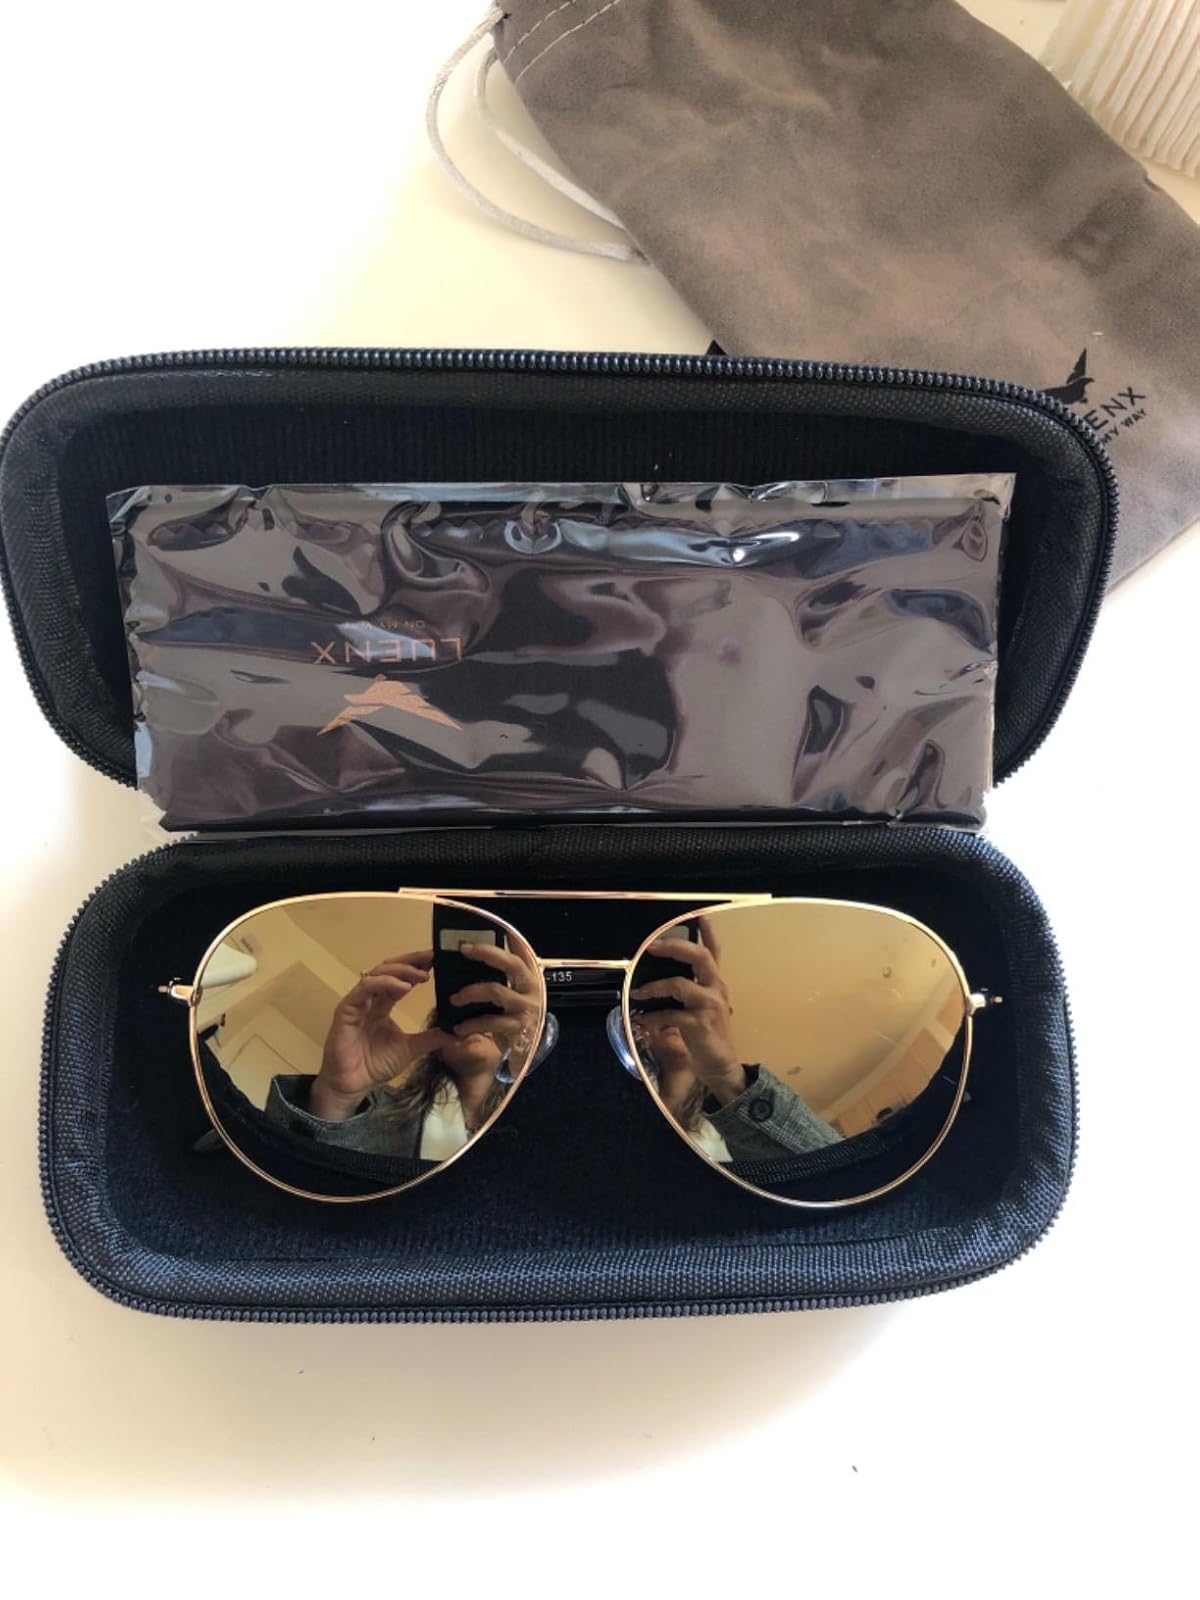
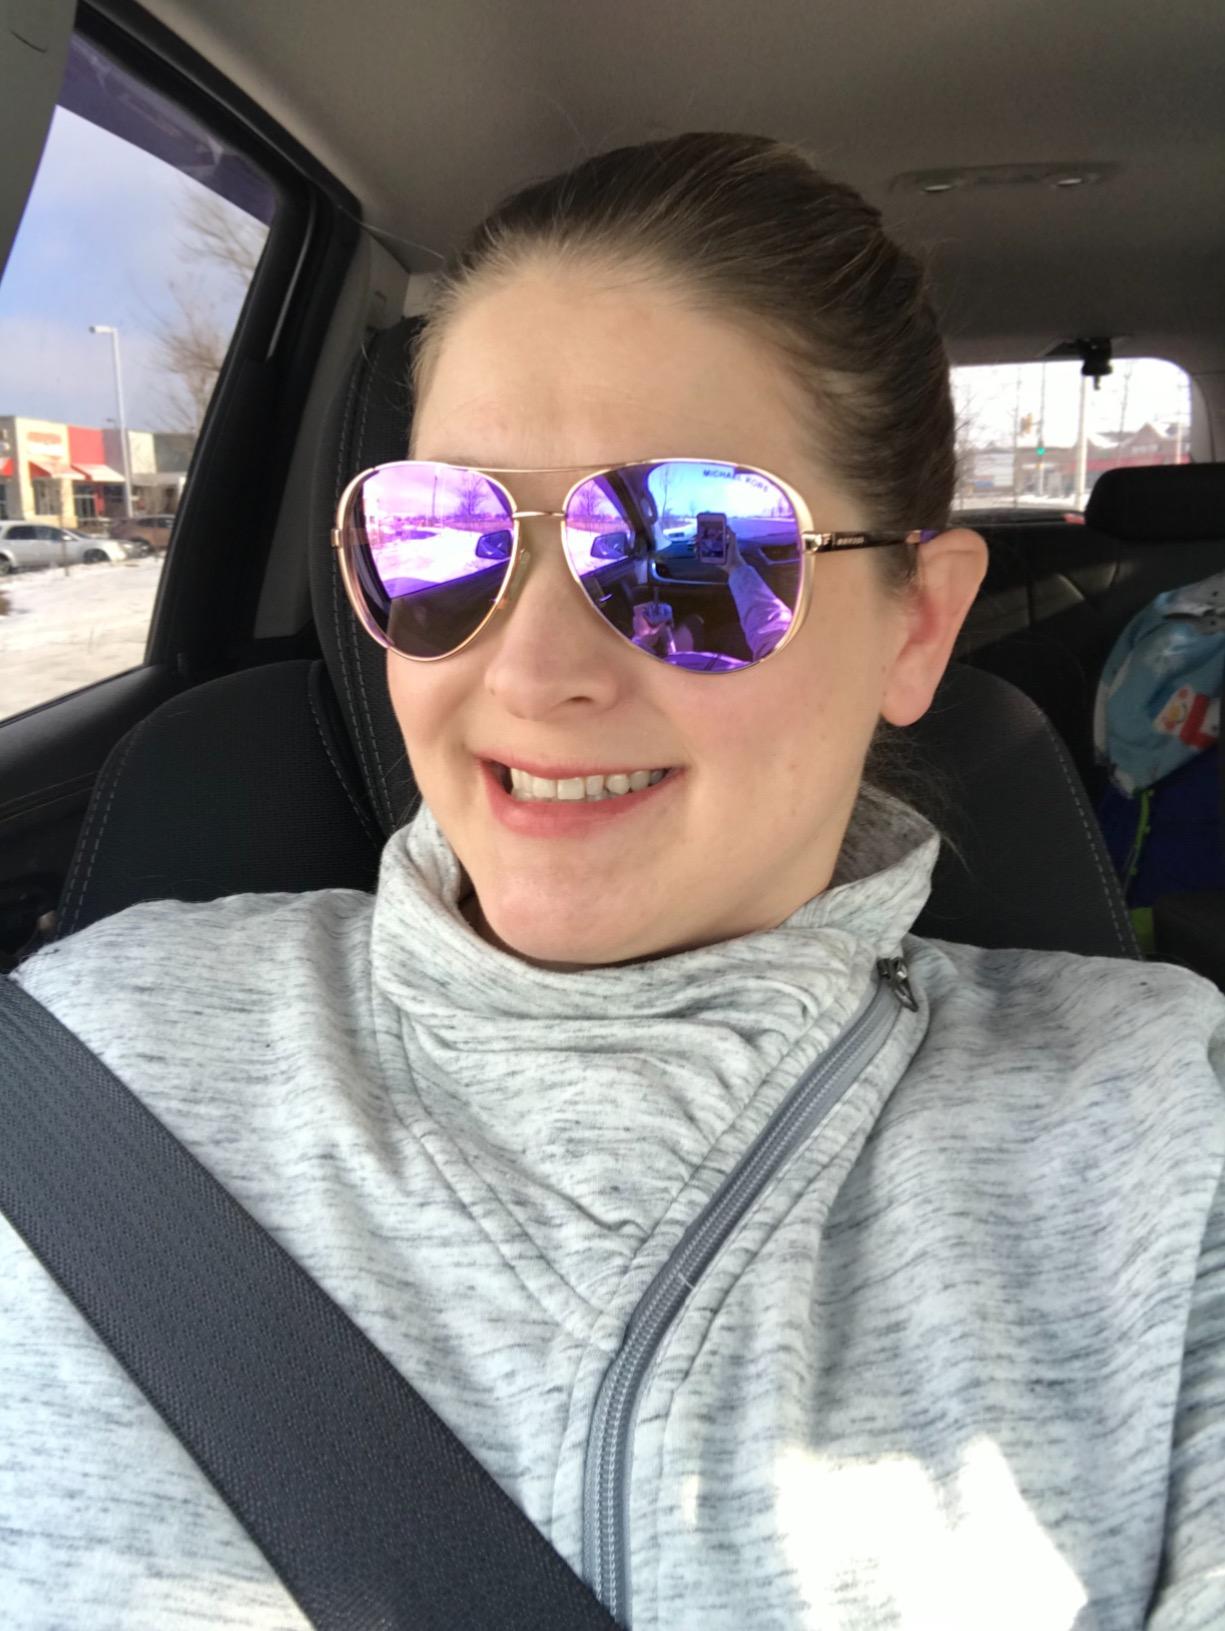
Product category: accessories_sunglasses
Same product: no